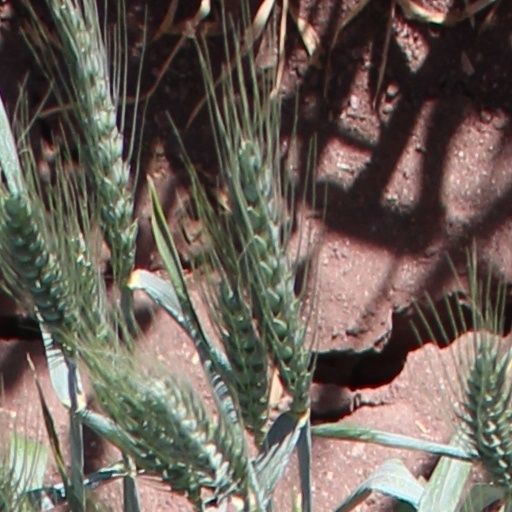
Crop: wheat